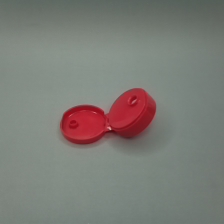
Color: red/orange/pink/fuchsia/brown
Cap type: flip-top cap